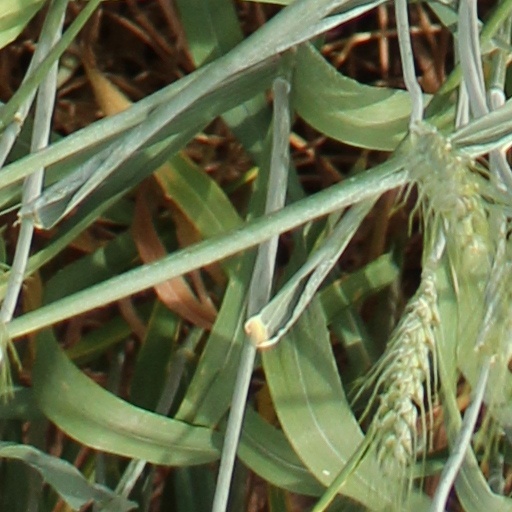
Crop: wheat